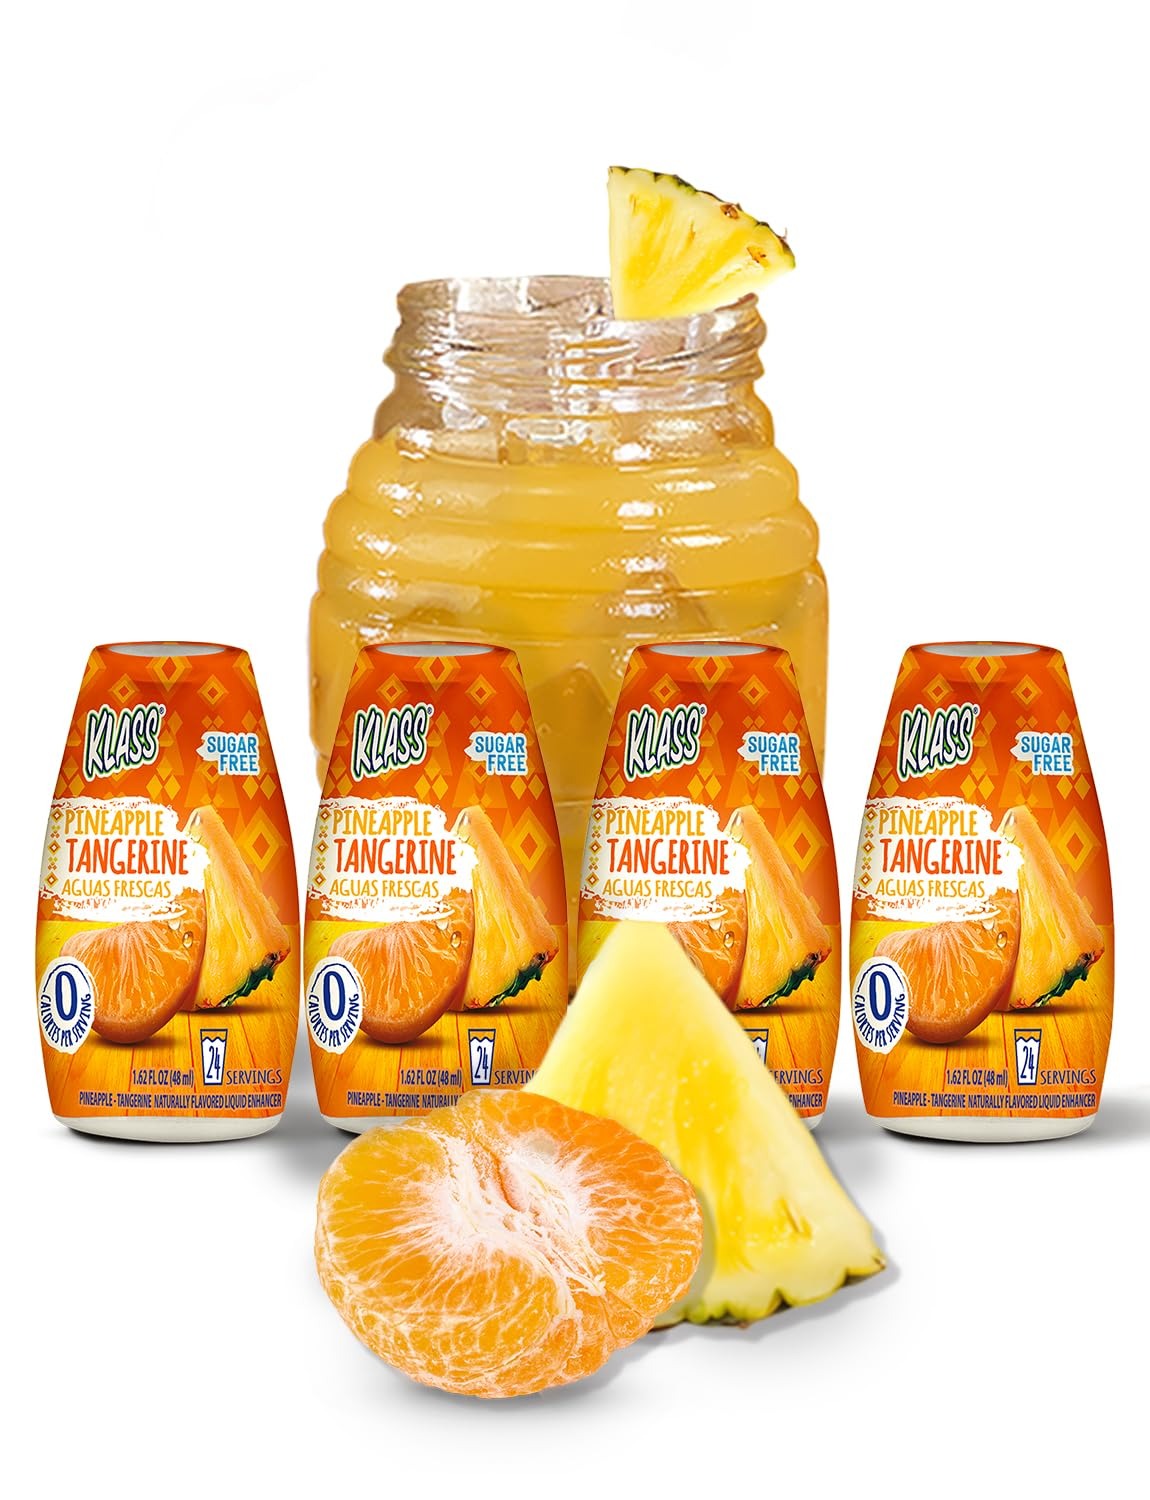
Item Name: Klass Aguas Frescas | Liquid Water Enhancer | Sugar-Free Naturally Flavored Pineapple Tangerine, Keto Friendly|1.62 Oz Pack of 4 (Makes 24 servings each) 0 Calories Per Serving
Bullet Point 1: KLASS ANYTIME, ANYWHERE: The Klass Aguas Frescas brand is known for providing a little taste of our home for every occasion. We’re taking things from the dinner table to anywhere you go. Trips to the movies, gym, park, school or work just became MUY BUENO! With just a few drops, our zero sugar water flavor enhancer brings Aguas Frescas on-the-go.
Bullet Point 2: PORTABLE BEVERAGES: Each bottle of our drink enhancer prepares 50 - 8oz servings, neatly fits in your bag, pocket or glove box for easy on-the-go flavored water. This pack contains four 1.62oz Pineapple-Tangerine Water Enhancer bottles. (200 servings)
Bullet Point 3: FLAVOR AT YOUR FINGERTIPS: The new way to drink Aguas frescas! Our liquid water drops deliver Pineapple-Tangerine fruit taste flavor in every squeeze. Add as many drops as you want to any container of water and enjoy delicious Mexican flavors, or as we say, MUY DELICIOSO!
Bullet Point 4: 0 SUGAR, 0 CALORIES PER SERVING, KETO FRIENDLY: Whatever your health goals are, Klass Water Enhancer can help you cut sugar out of your diet to support overall wellness. Use Klass Aguas Frescas liquid flavored drops as a delicious water flavoring and water flavor enhancer to help you stay hydrated and healthy throughout the day. Completely Sugar-Free- zero calorie, our drink mixes are sweetened with naturally extracted and purified stevia.
Bullet Point 5: ALTERNATIVE TO SODA & FRUIT JUICE: These water enhancers are a great alternative to soda, fruit juice —they're perfect for on-the-go adults and kids alike. Sharing is easy with our contactless squeeze bottles, so fix your water and pass it on. A great addition to Soda Stream!
Value: 4.0
Unit: Fl Oz

Price: 14.59